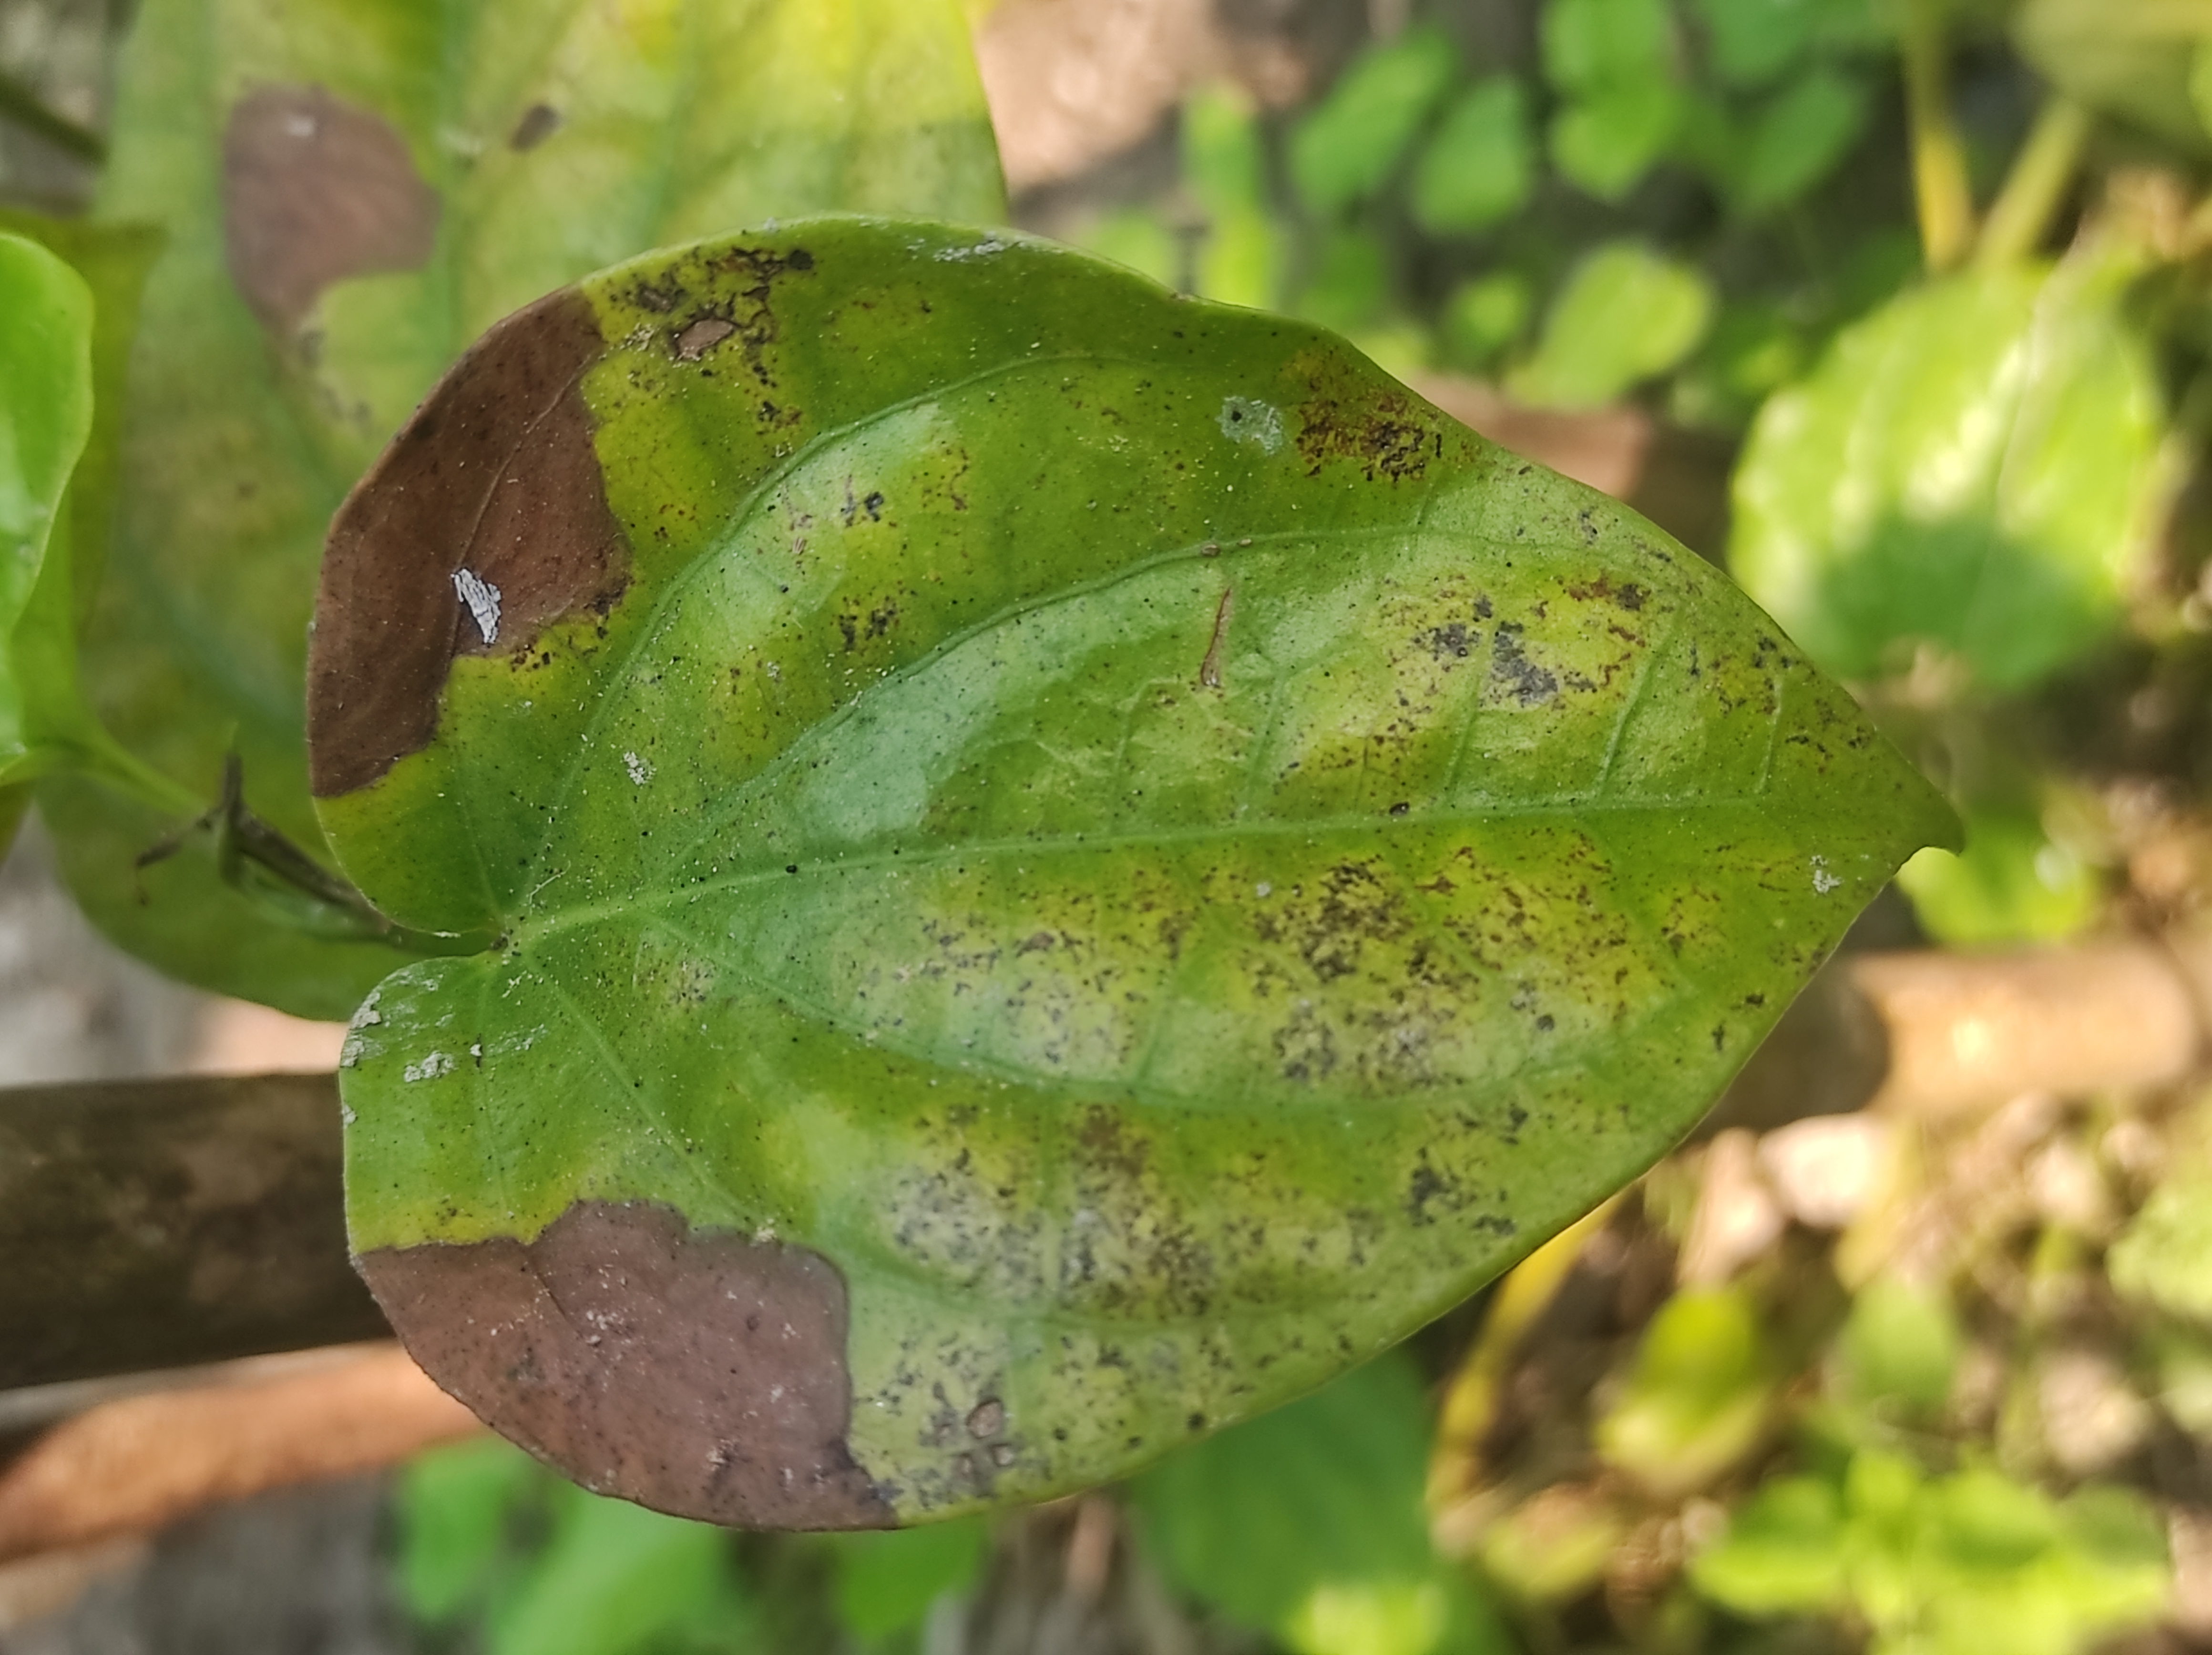
Label: Fungal_Brown_Spot_Disease